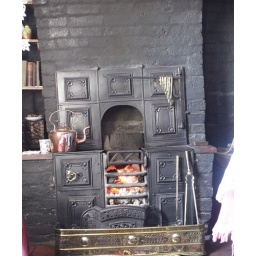
The kitchen range in the Back to Back houses